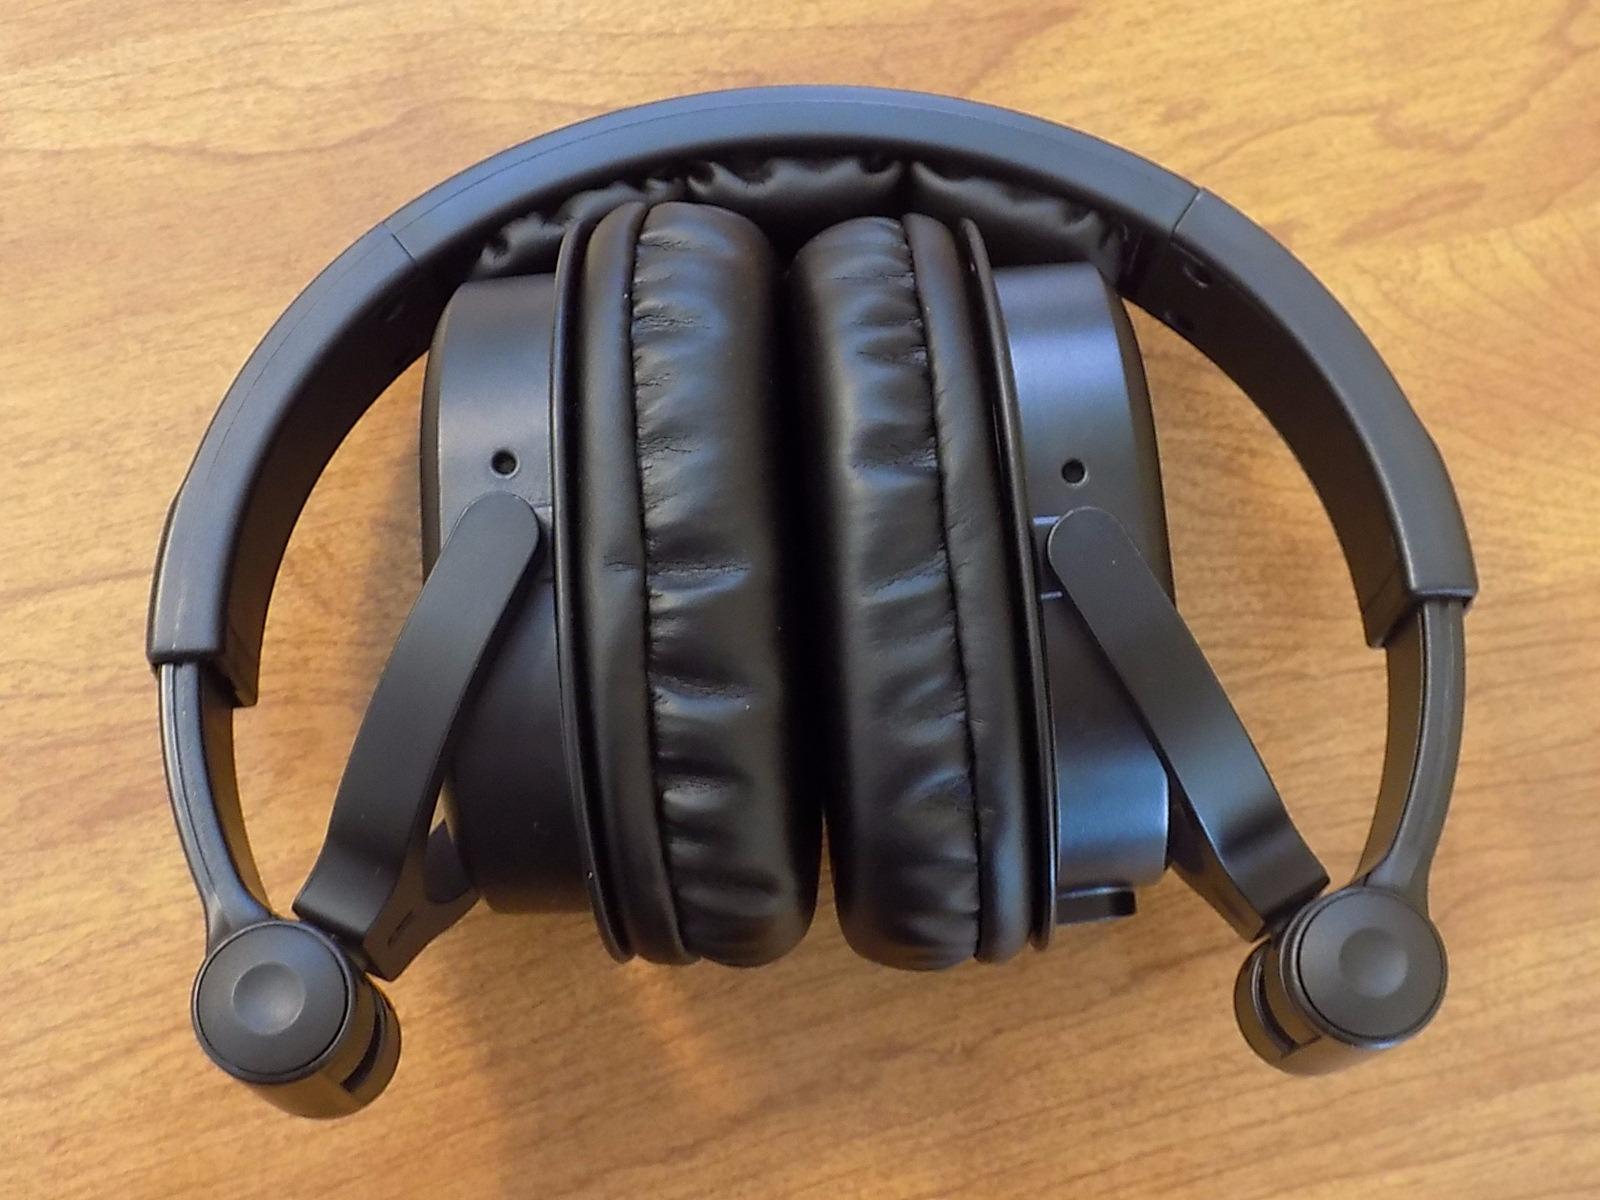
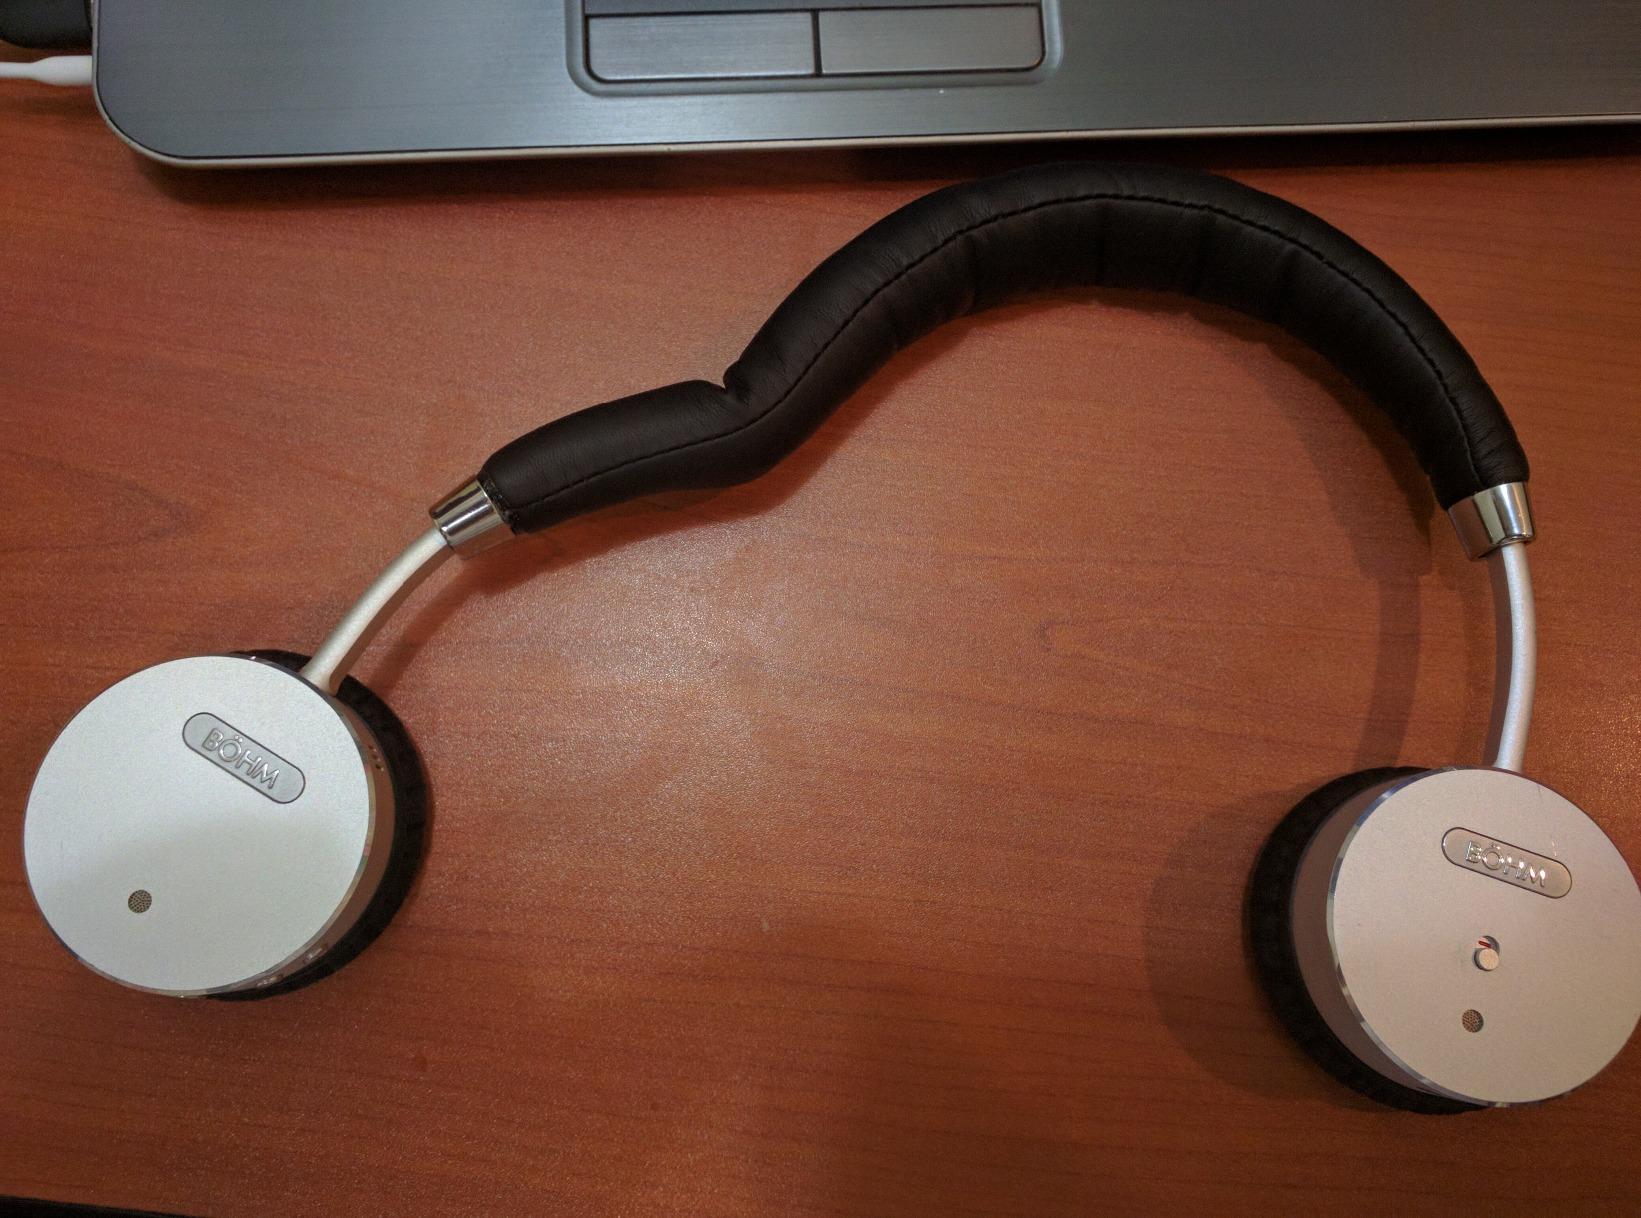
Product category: headphones
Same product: no